Maria Angelina Doukaina Palaiologina

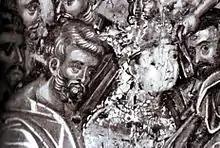
Thomas and Maria Paleologina

Maria Angelina Doukaina Palaiologina or Marija Angelina Nemanjić or Anna Maria Angelina Doukaina Palaiologina (1349 – 28 December 1394) was a Byzantine Greek-Serbian aristocrat and the self-proclaimed "basilissa" (Greek: βασίλισσα; Empress, queen) of Epirus from 1384–85, succeeding the rule of her murdered husband Thomas Preljubović. Maria and her husband were a famed couple as patrons of the arts during Tomo's rule of Ioannina from 1366 to 1384. She is portrayed in the icons.